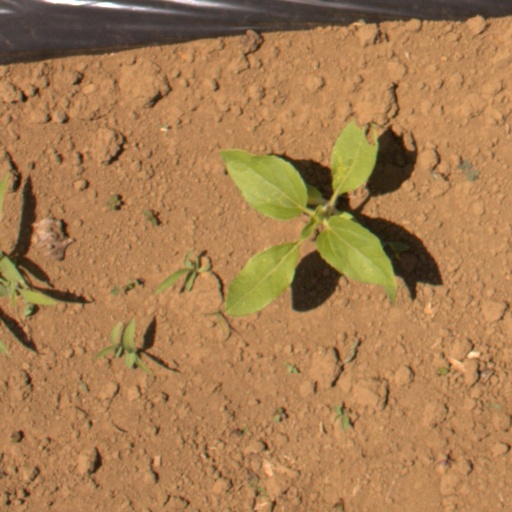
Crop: Jerusalem artichoke